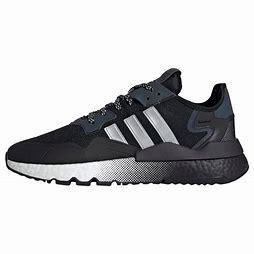
Brand: adidas
Model: originals Adidas Originals Nite Jogger